Jamie Grace

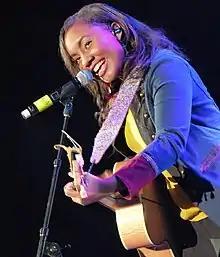
Grace performing at the Road Show at the Honda Center in 2014

Jamie Grace Harper (born November 25, 1991) is an American contemporary Christian musician, singer, rapper, and songwriter from Atlanta, Georgia. In 2010, TobyMac found her songs on YouTube and signed her to his label Gotee Records for two albums. She released the song "Hold Me" in 2011 which landed her a nomination at the 2012 Grammys and won the 2012 Dove Award for New Artist of the Year.